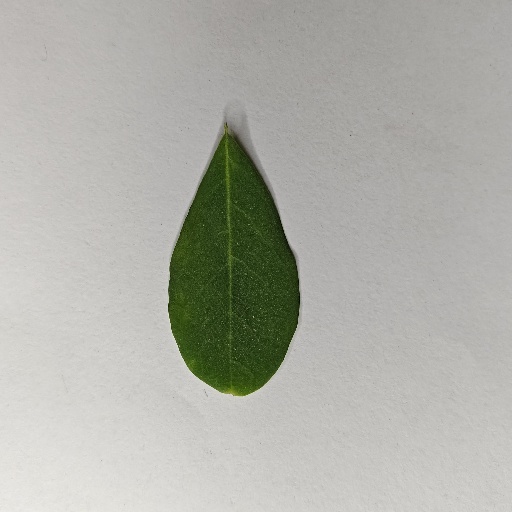
Species: Sojina
Leaf condition: Healthy Leaf